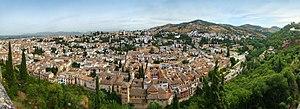
Grenade, est une ville espagnole, capitale de la province de Grenade au sud-est de l'Andalousie. Elle s'étend sur plusieurs collines au pied de la Sierra Nevada, au confluent de trois rivières, le Beiro, le Darro et le Genil.
Max Moreau, né à Soignies en Belgique le 2 septembre 1902 et décédé à Grenade en Espagne le 2 septembre 1992, est un artiste peintre et aquarelliste belge.